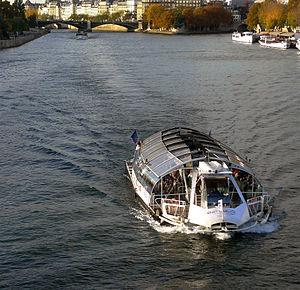
Batobus Vendôme sur la Seine entre les ponts d'Austerlitz et de Sully (en arrière-plan) - Paris V et XII
Batobus est un service et une marque commerciale de la compagnie de la Compagnie des Batobus.